NASA Astronaut Group 2

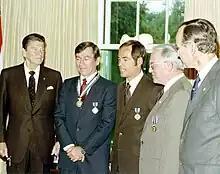
President Ronald Reagan presents John Young with the Congressional Space Medal of Honor as well as NASA's Distinguished Service Medal.

Collins wrote that in his opinion "this group of nine was the best NASA ever picked, better than the seven that preceded it, or the fourteen, five, nineteen, eleven and seven that followed." Slayton felt so too, describing them as "probably the best all-round group ever put together." Looking over the tentative schedule of Apollo missions, Slayton calculated that up to 14 three-person crews might be required, but the 16 astronauts on hand could fill just five. Though he considered the schedule to be optimistic, he did not want a shortage of astronauts to be the reason the schedule could not be met, and he therefore proposed another round of recruiting. On June 5, 1963, NASA announced that it was seeking another ten to fifteen new astronauts.